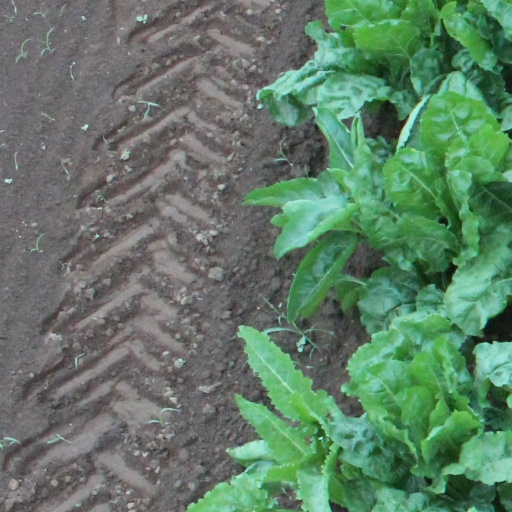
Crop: sugar beet